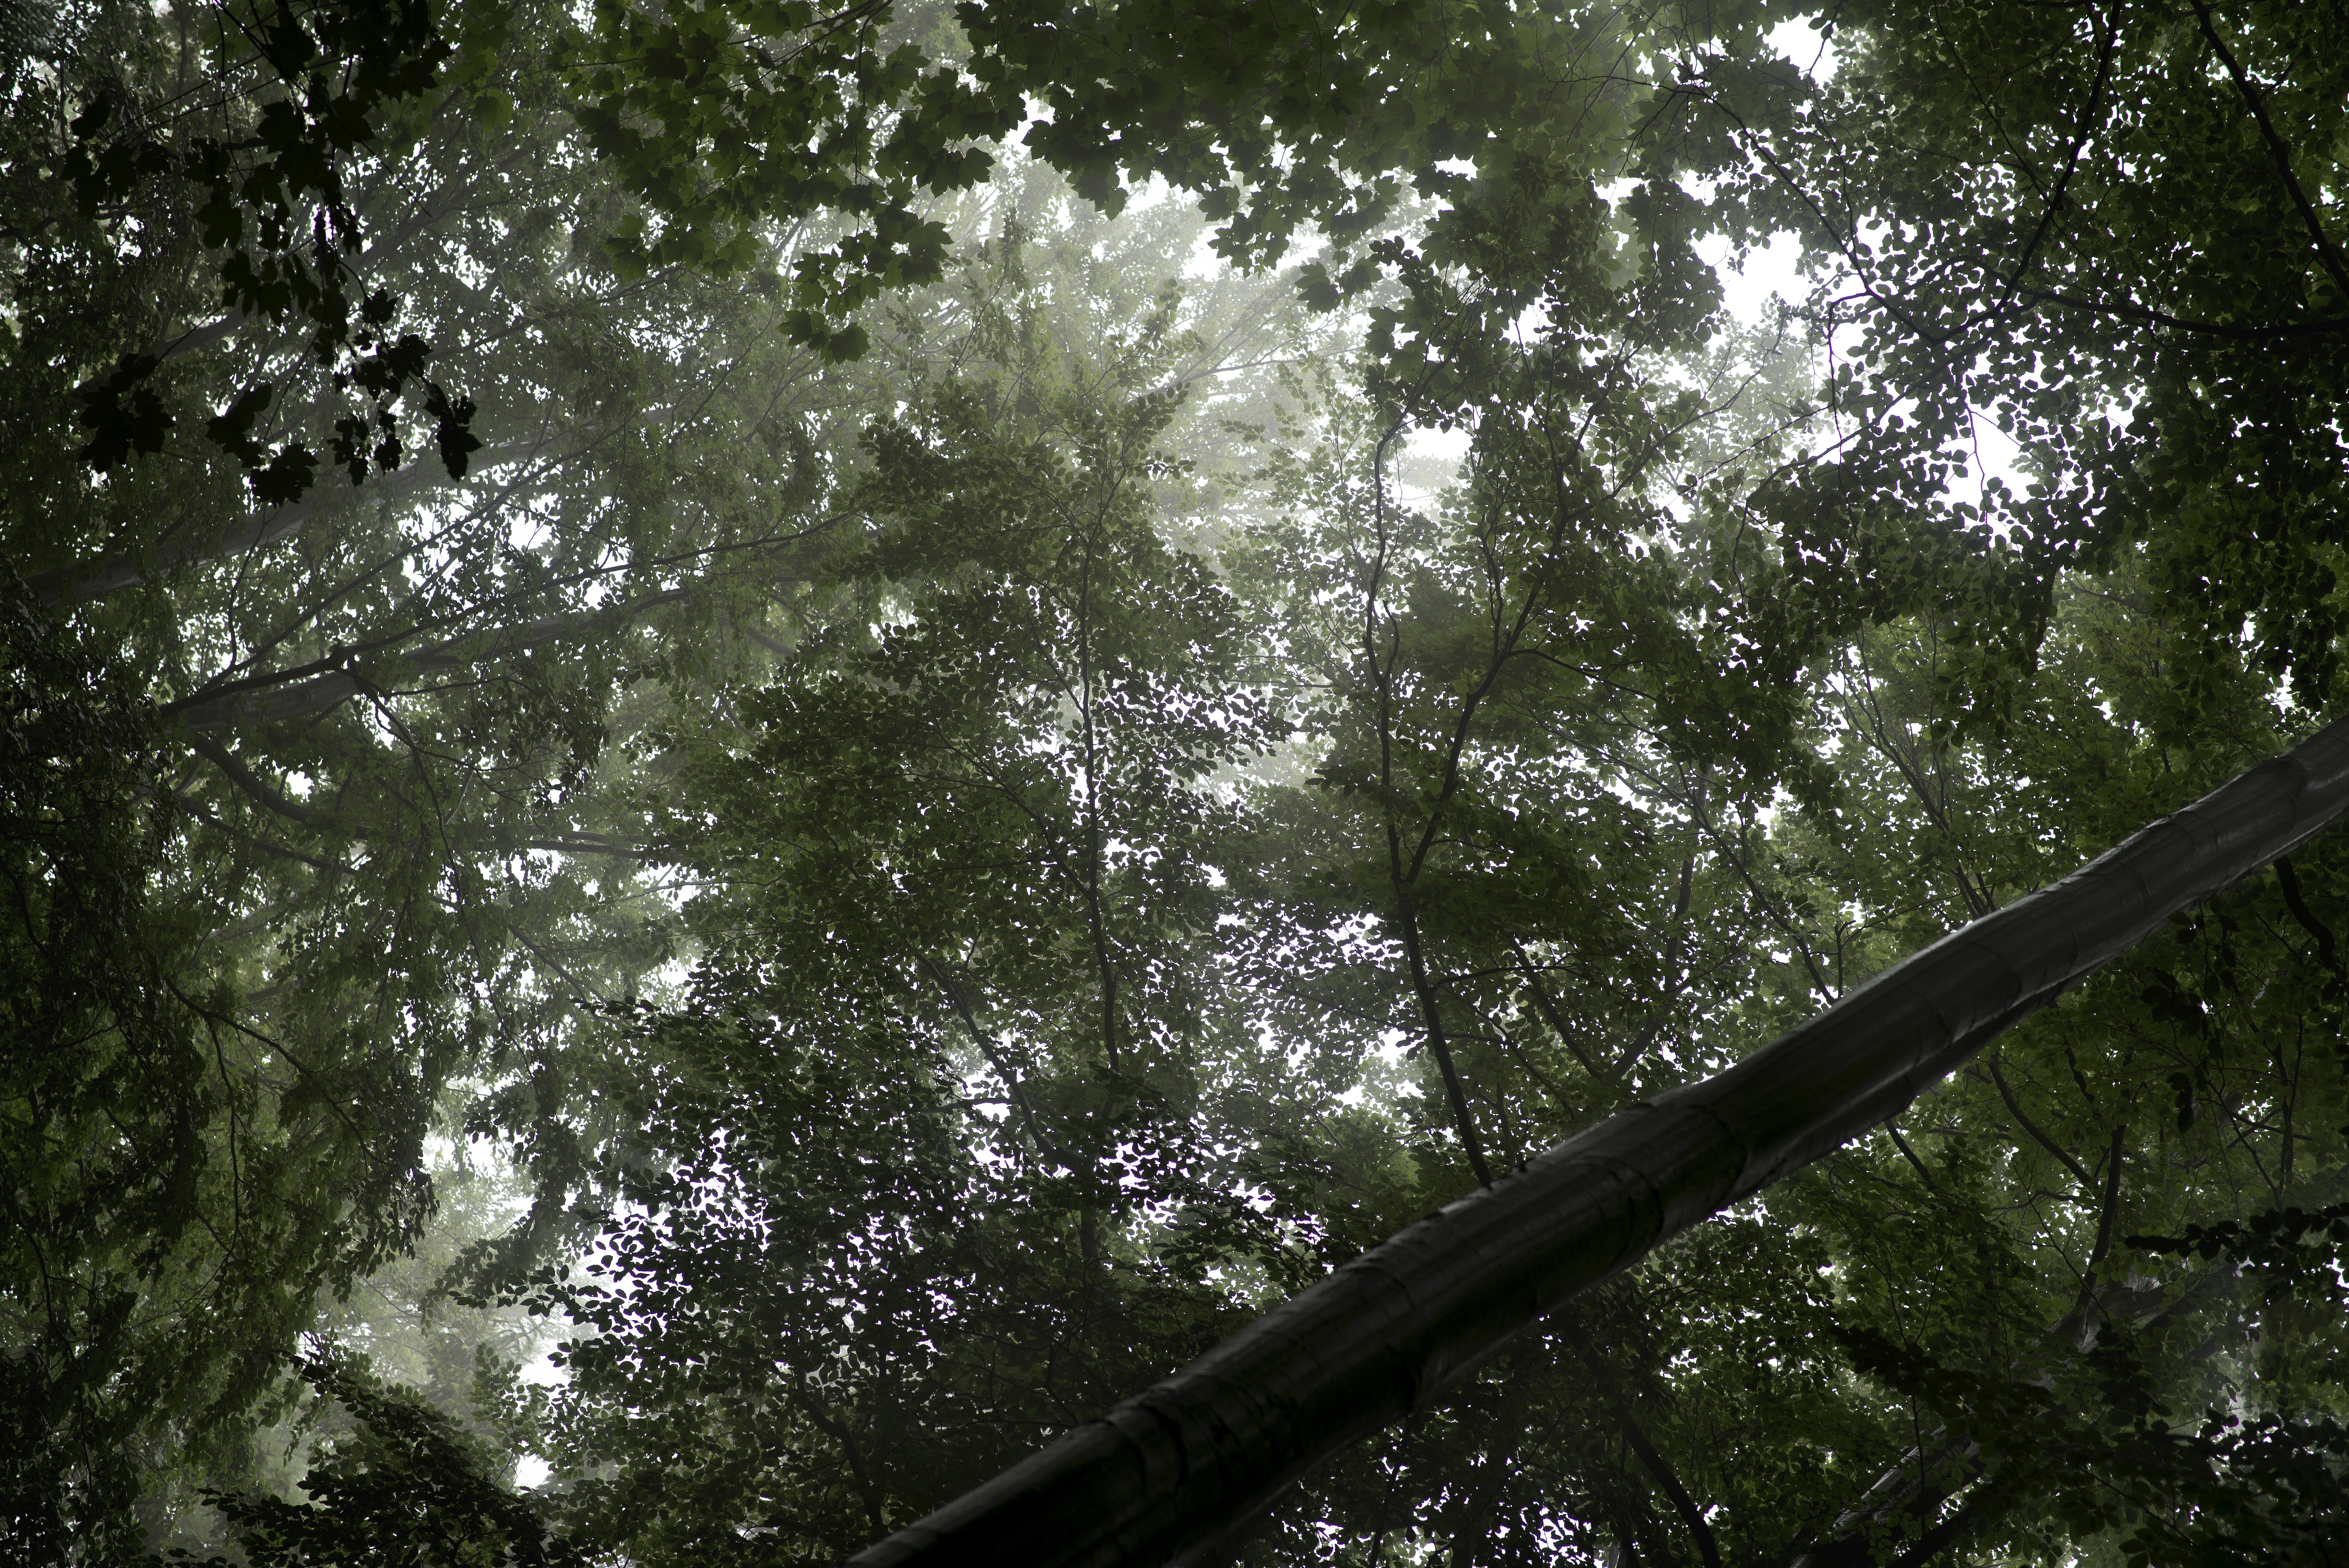
tree, nature, forest, grass, branch, snow, light, plant, fog, sunlight, morning, rain, leaf, flower, roof, wet, foliage, spring, green, reflection, jungle, autumn, weather, haze, strain, leaves, background, rainforest, branches, drops, woodland, habitat, the foliage, gentle light, the glistening, natural environment, atmospheric phenomenon, woody plant